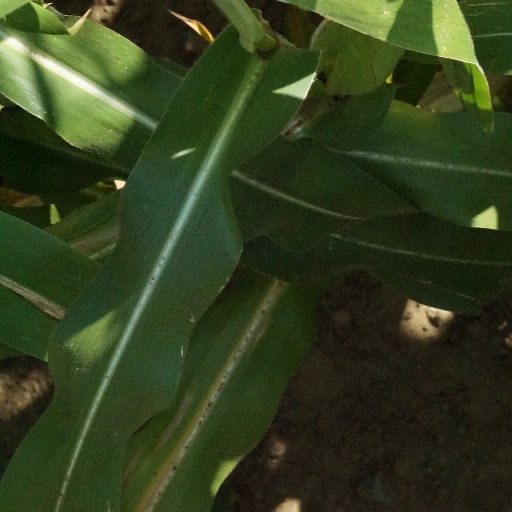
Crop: maize; corn